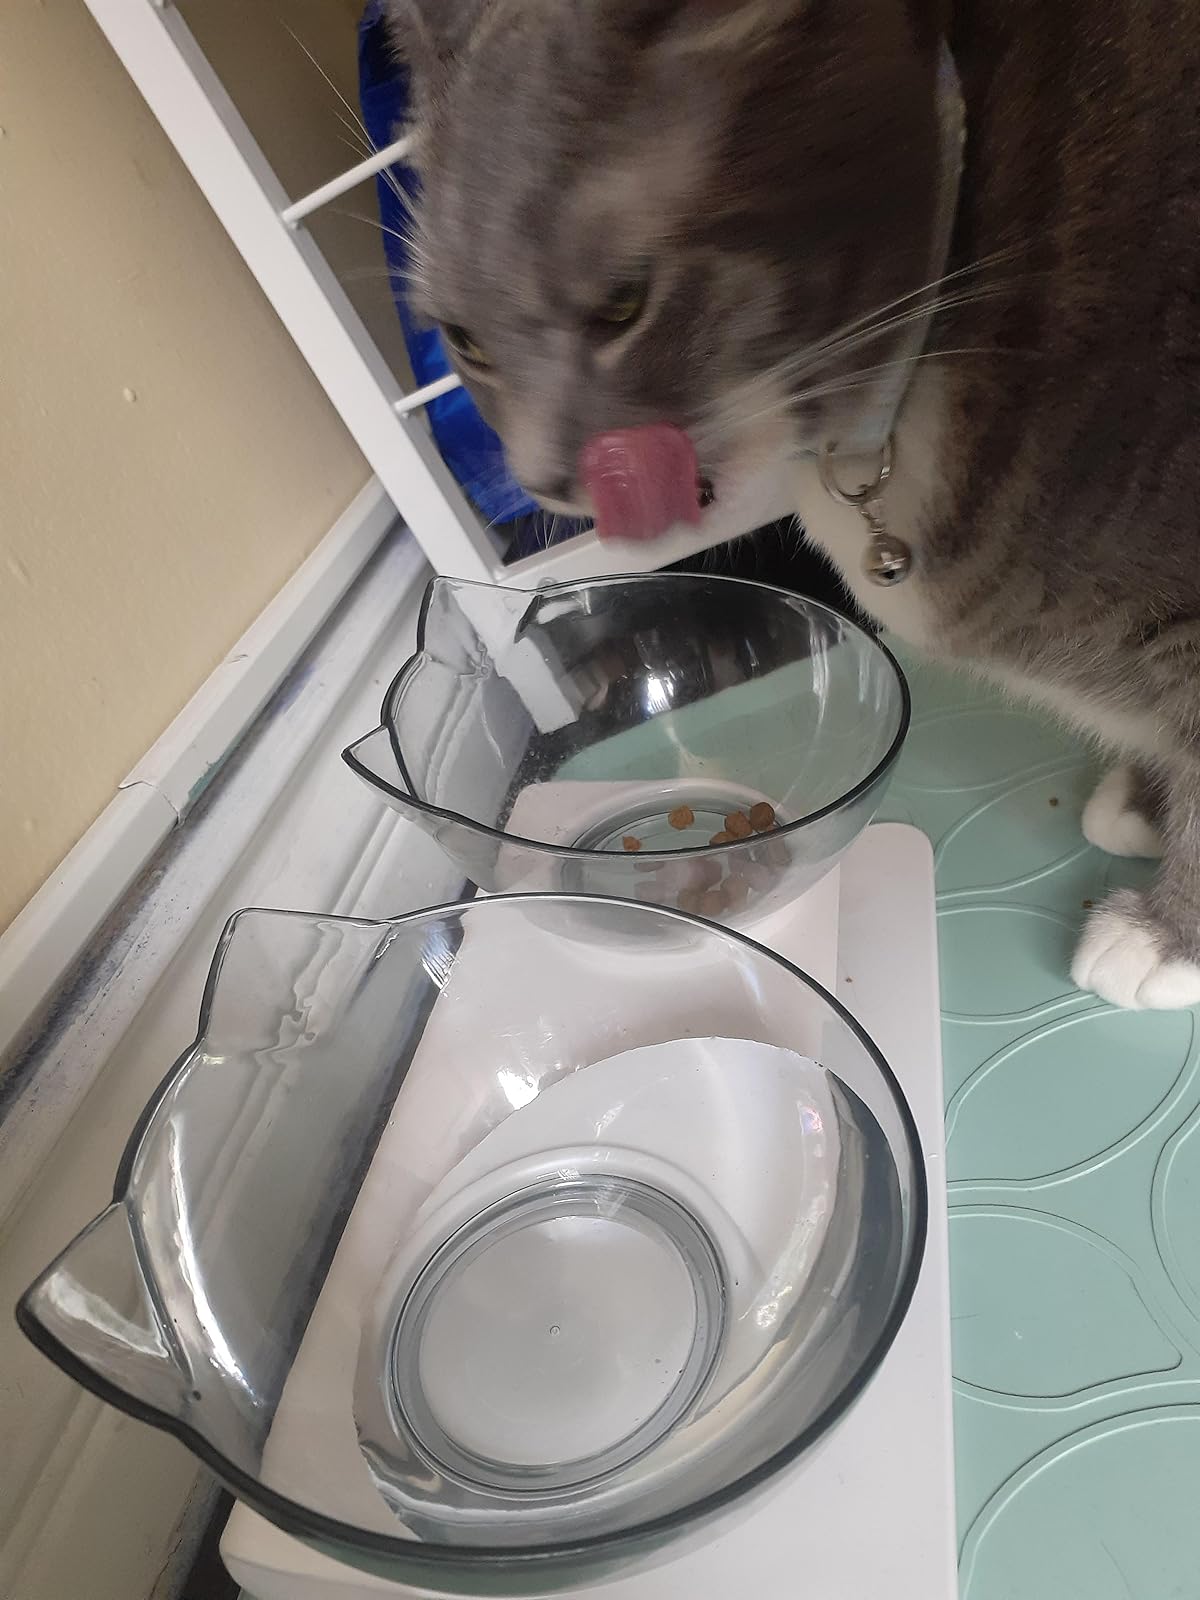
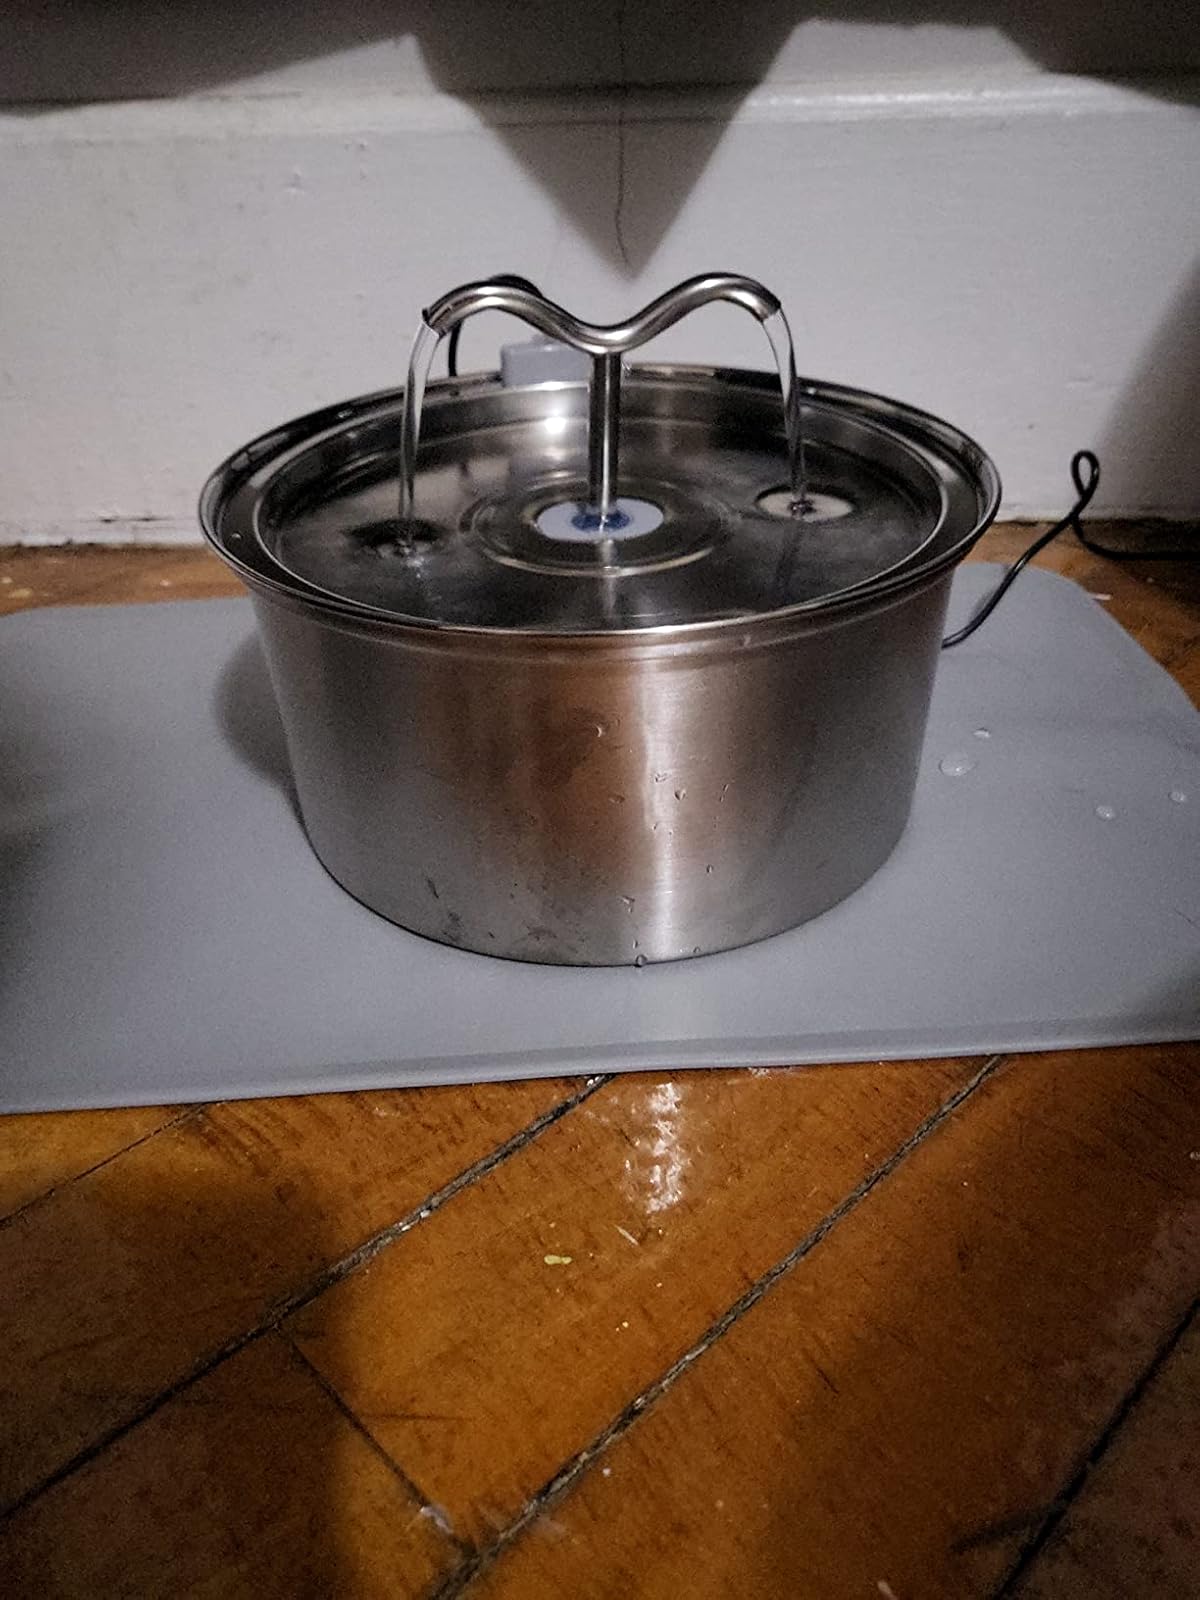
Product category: items_bowl
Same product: no